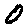
Label: 0